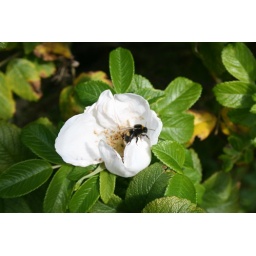
Close up of a white flower growing wild near the swimming pool with a bee climbing out it